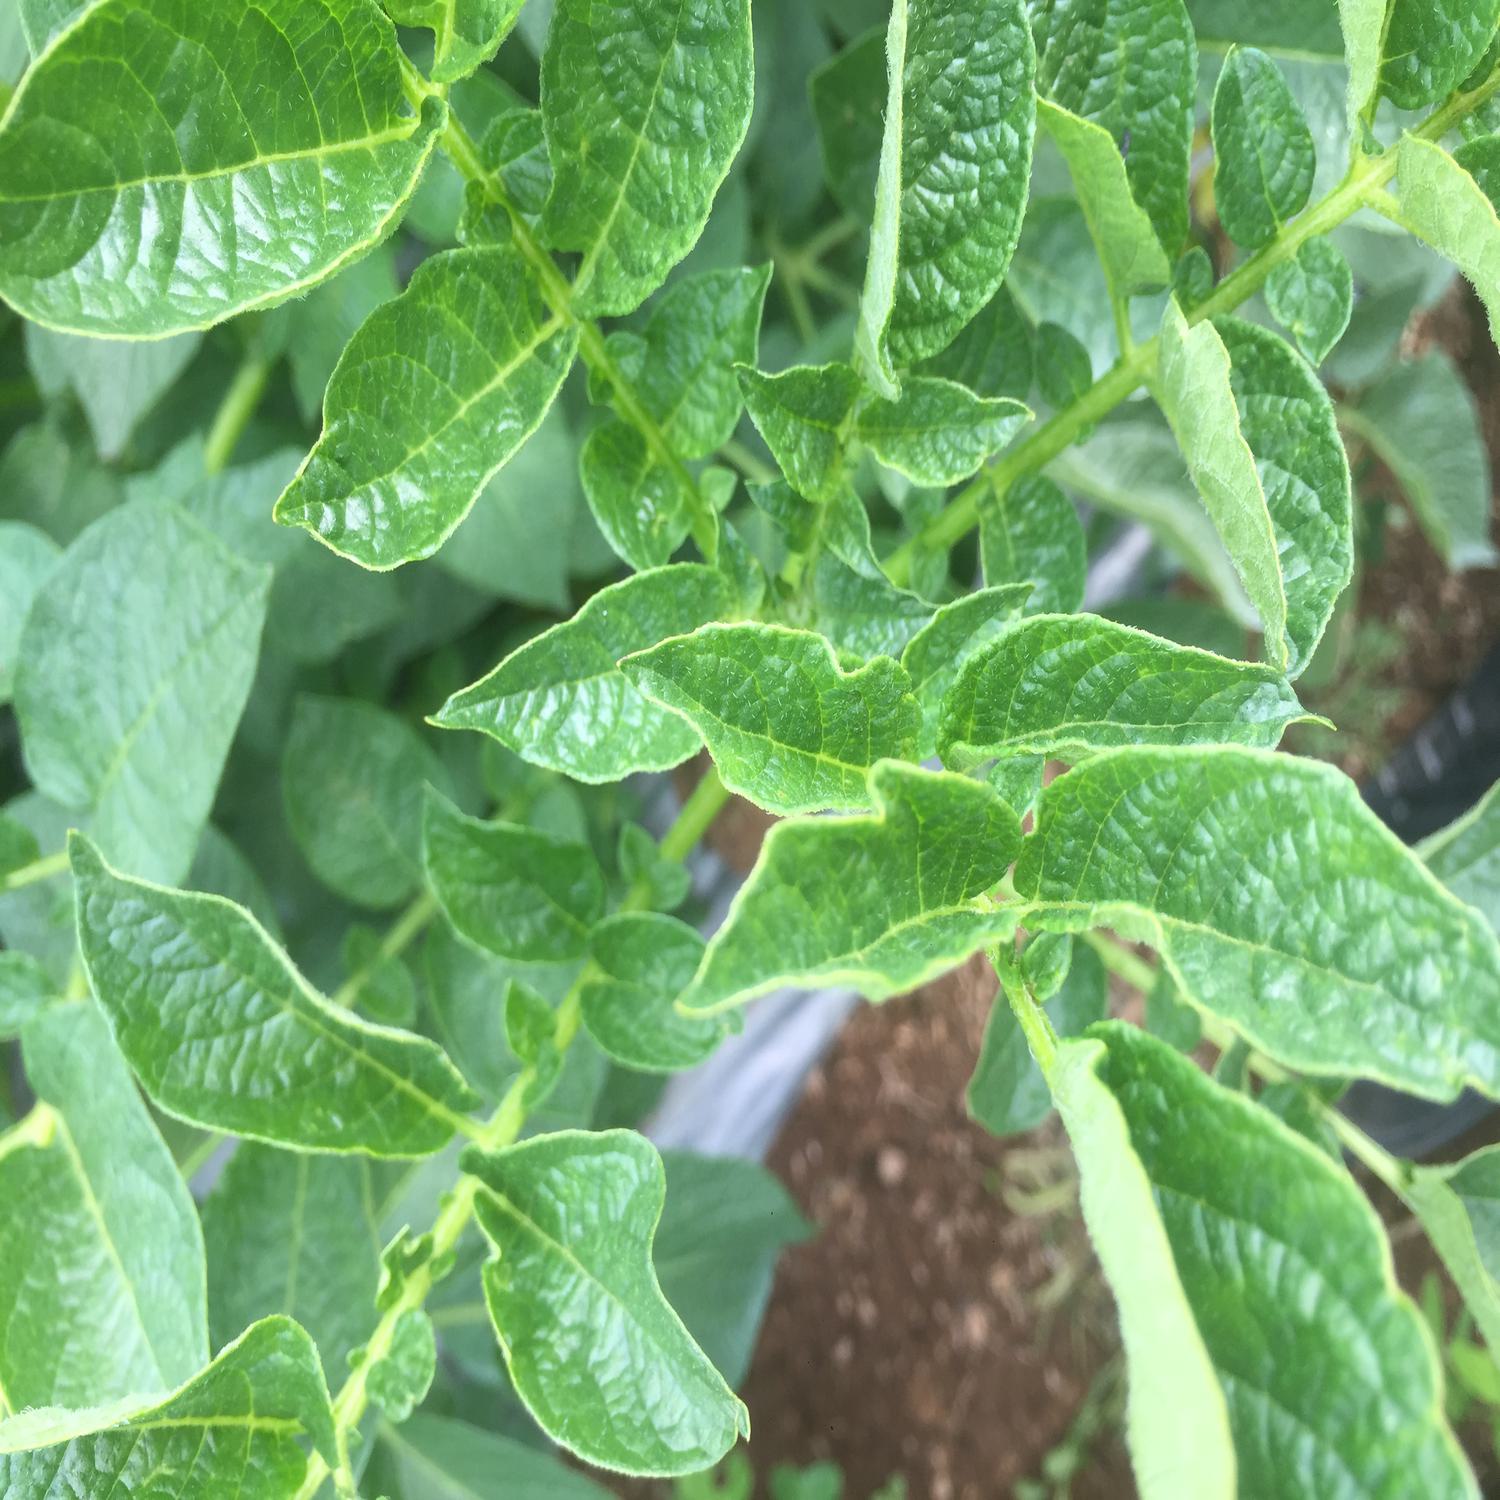
Etiqueta: Virus